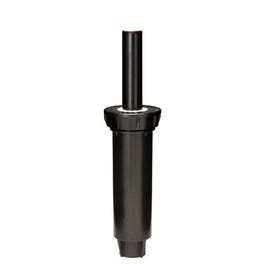
Underground Sprinkler Head, Adjustable Pattern, 4-In. Pop Up, 17-24-Ft. Spray
Brand: Rain Bird
The Rain Bird 22SA-RVAPRO mini rotor combines watering efficiency with accurate hand adjustment, no tools required. This versatile sprinkler allows you to apply multi-stream, water-saving coverage in more areas of your lawn - in narrow or wide corners, along curved walkways, even in outside corners. It is an ideal complement to other Rain Bird 22SARVAPRO mini rotors available in fixed full, half or quarter patterns. To adjust the sprinkler pattern from 45° to 270° just push down firmly on top of the nozzle and turn. To adjust distance from 17 to 24 ft., turn the stem collar. No other multi-stream rotor is so easy to fine tune, allowing you to keep water on the grass or garden, not on buildings, the sidewalk or driveway. In operation, the sprinkler produces remarkably low precipitation rates of 0.6 in. per hour, reducing water use up to 30 percent. The secret is in the nozzle's rotary multi-stream action.
Category: Home & Garden > Lawn & Garden > Watering & Irrigation > Sprinklers & Sprinkler Heads > Sprinkler Heads